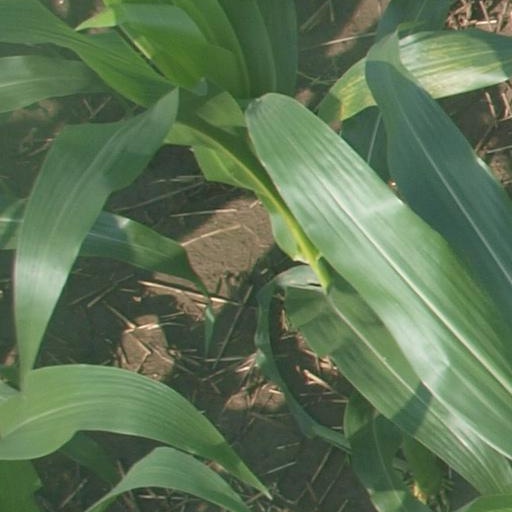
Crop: maize; corn